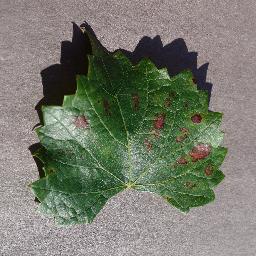
Label: Grape___Esca_(Black_Measles)